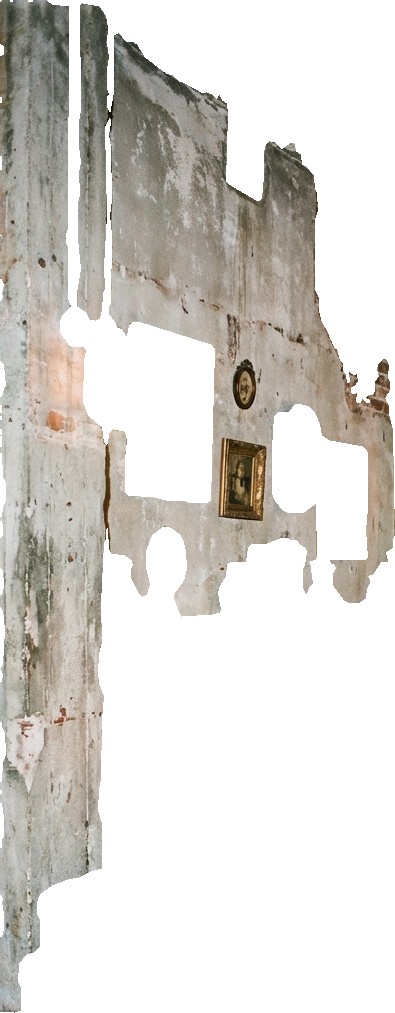
Surface category: wall